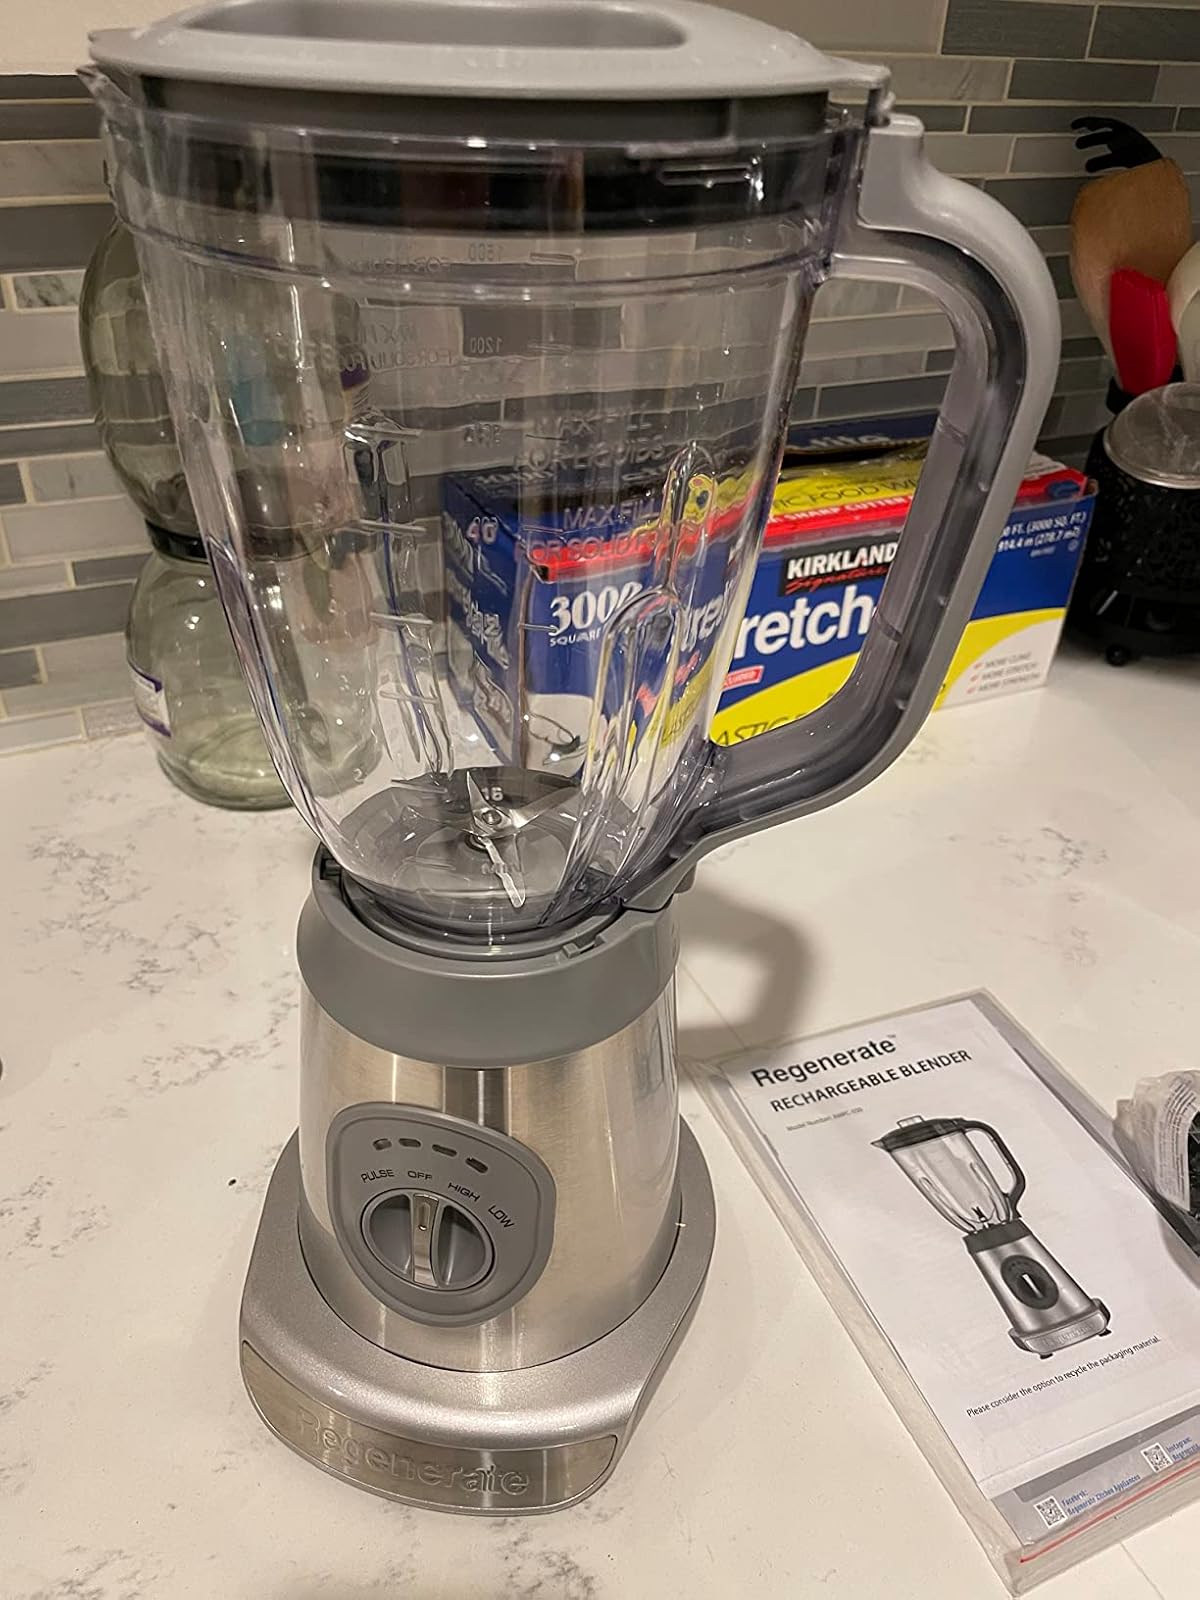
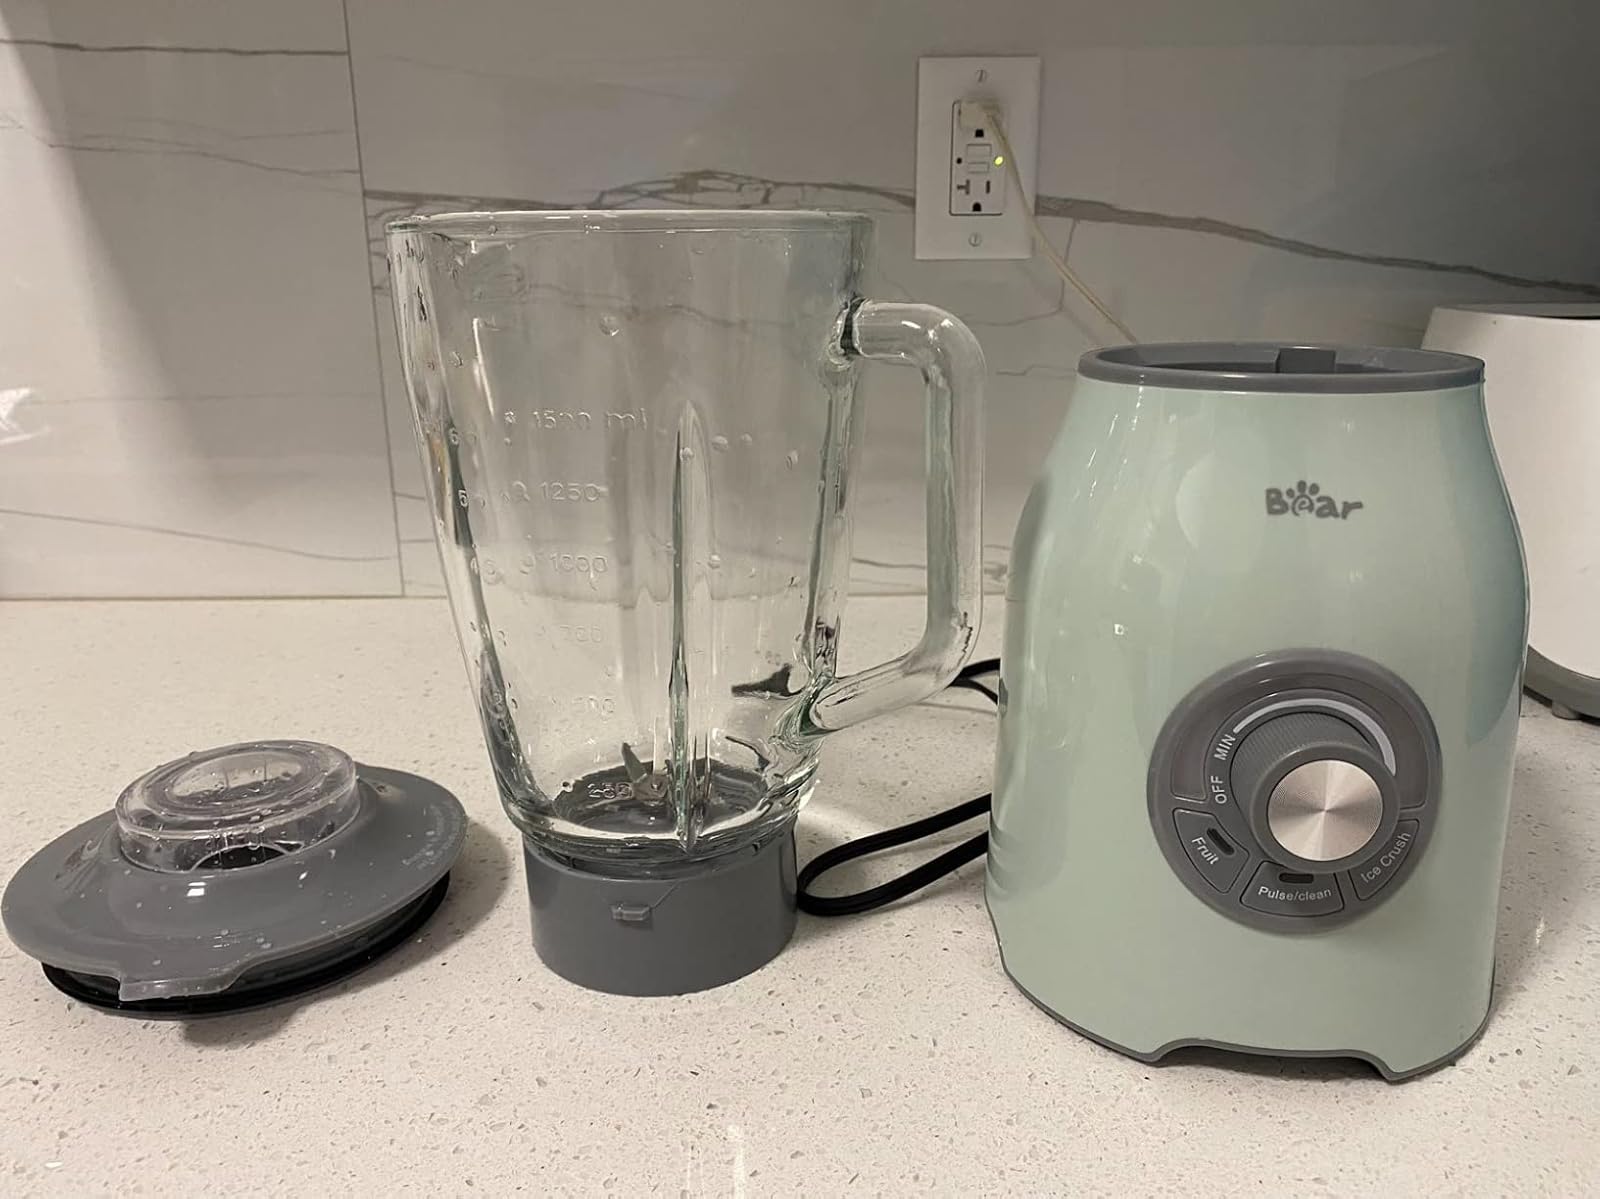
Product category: items_blender
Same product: no